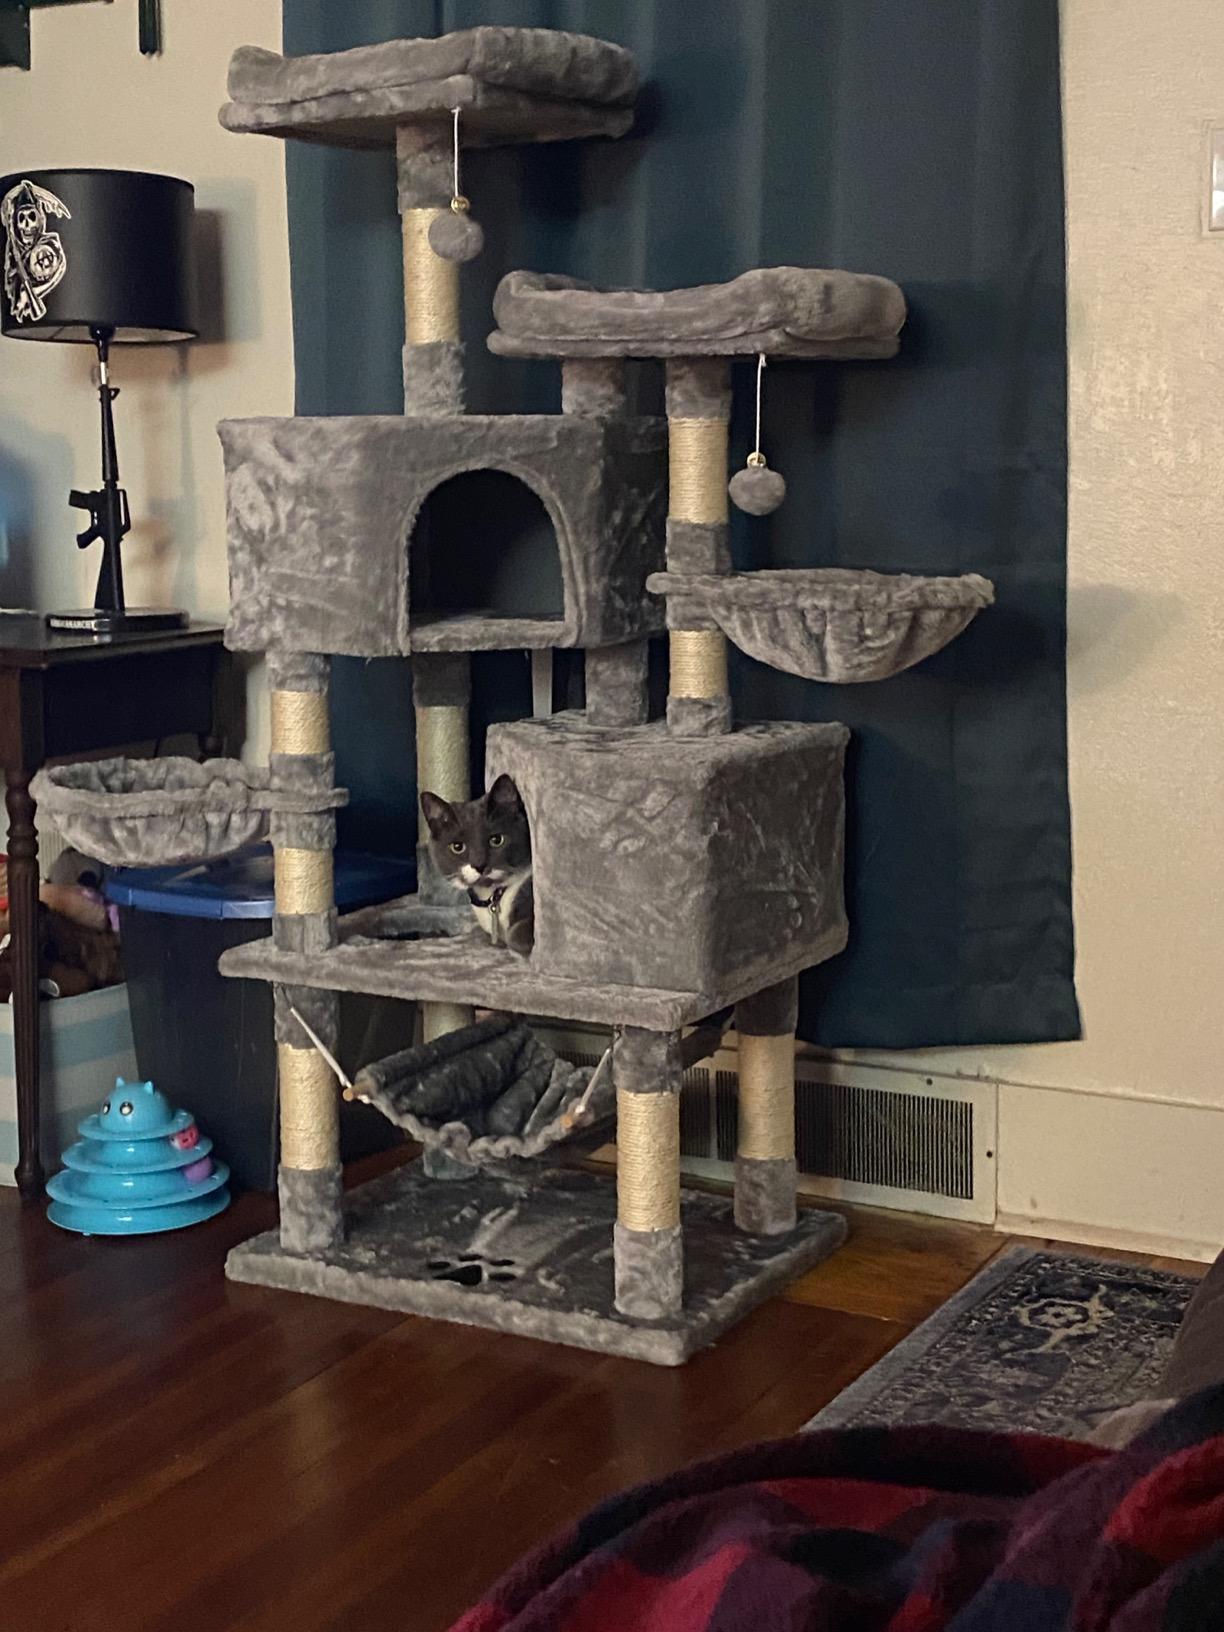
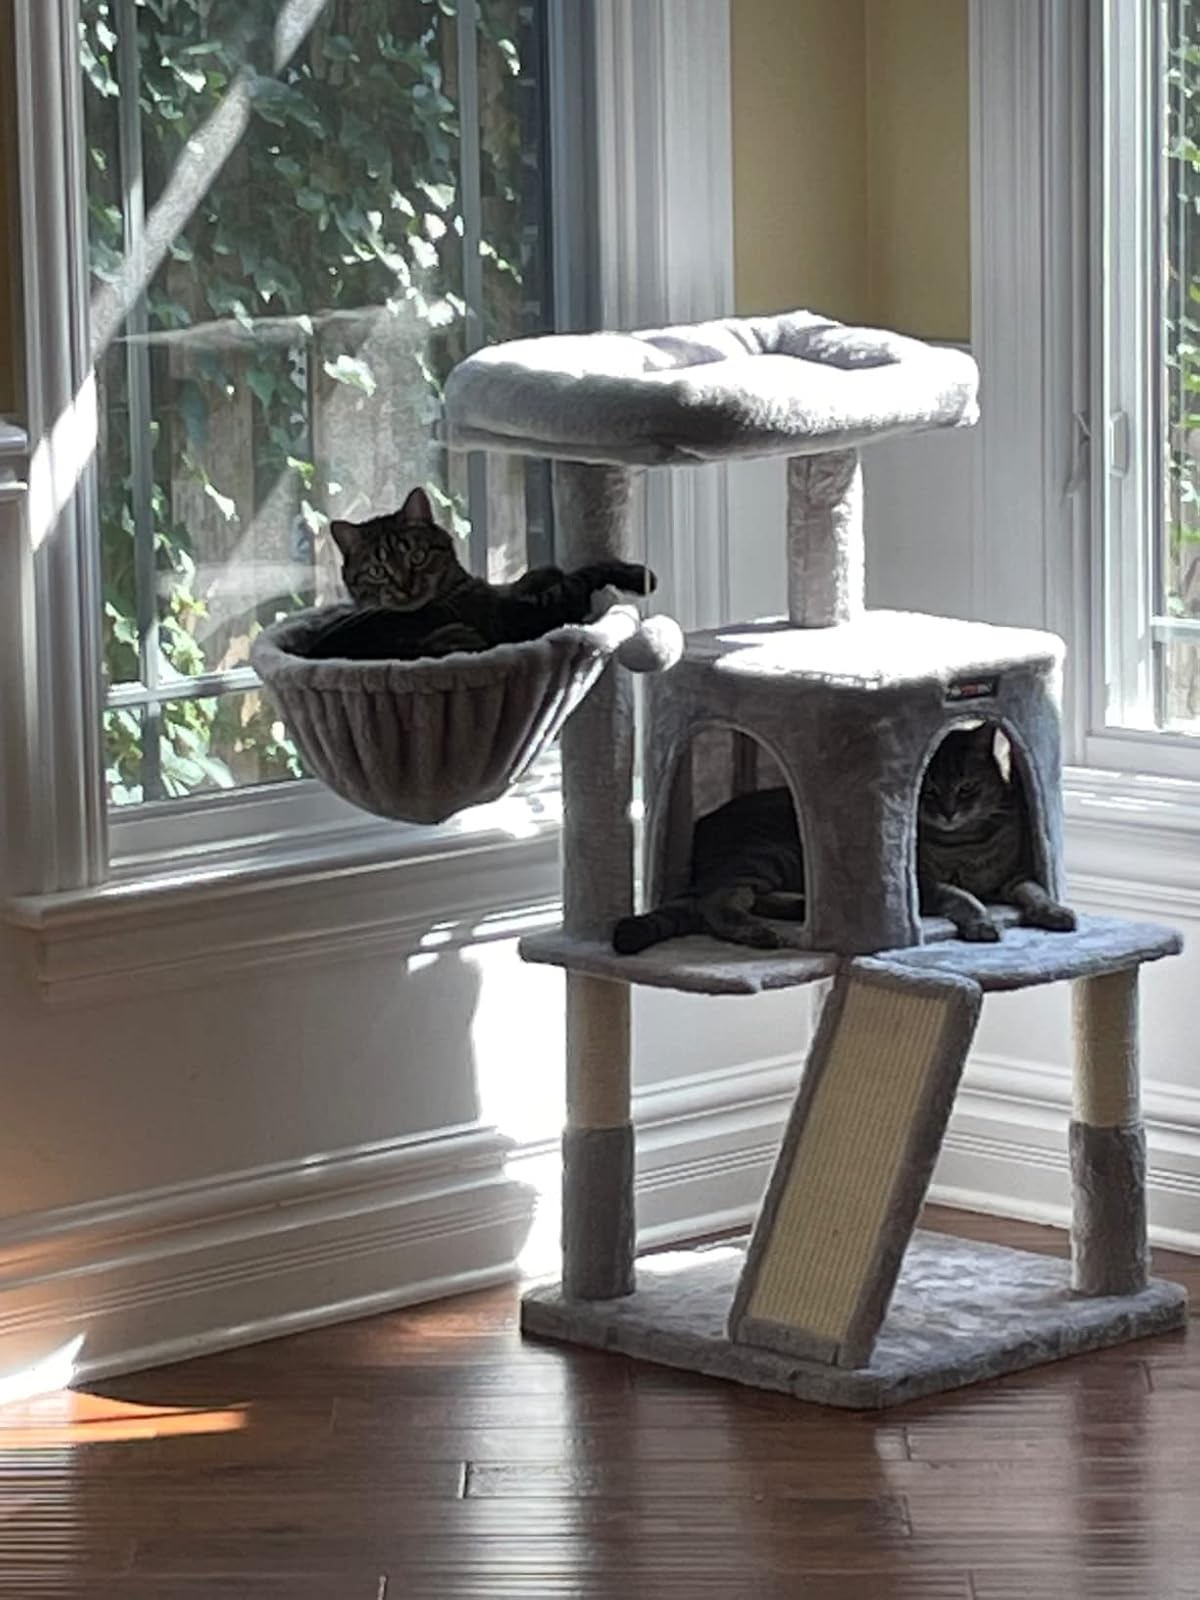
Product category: items_cat tree
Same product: no